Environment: real
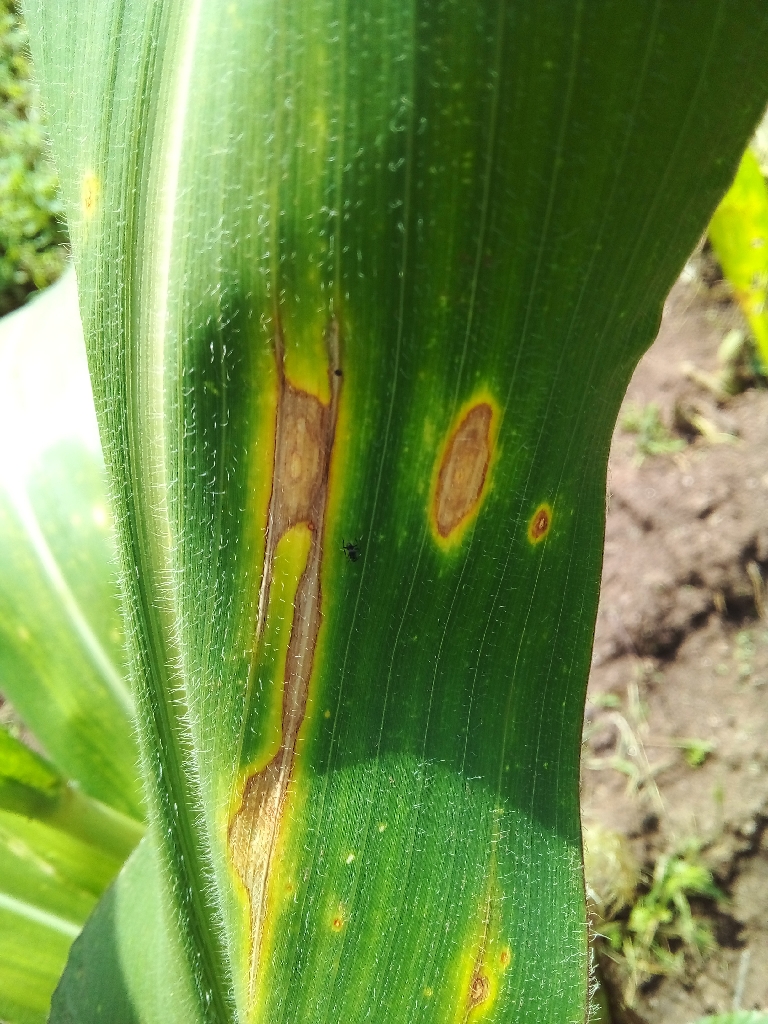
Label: northern_corn_leaf_blight